William Cronk Elmore

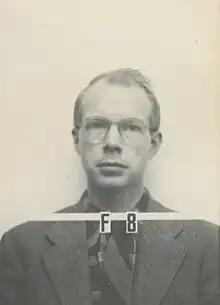
Elmore's Los Alamos badge

Elmore was recruited to work on the Manhattan Project at Los Alamos in 1943. He played a major role in developing electronic circuits to handle the fast-pulse signals needed in the development of the atomic bomb. He also developed the electronics used to measure the strength of the first atomic test at Trinity test in New Mexico. At Trinity on July 16, 1945, Elmore observed the blast from the closest position of any observer, laying on a rubber mat beside J. Robert Oppenheimer behind a temporary wall of lead bricks and holding a piece of welding glass in front of his eyes. War era letters Barbara Page wrote to her mother and other family members detail the daily life of Elmore and his family while living in Los Alamos with the other Manhattan Project scientists, such as Enrico Fermi.